Almost 18

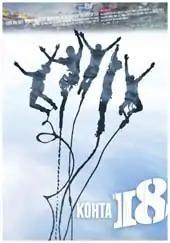
Theatrical poster

Almost 18 is a 2012 Finnish film. It is the first feature film by director Maarit Lalli who also wrote the screenplay with her son Henrik Mäki-Tanila, one of the main actors in the film.